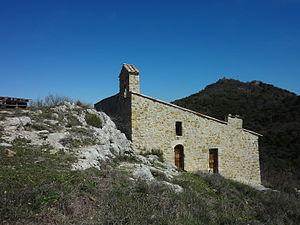
Cet article recense les édifices religieux des Alpes-de-Haute-Provence, en France, munis d'un clocher-mur.